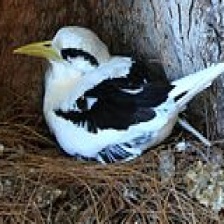
Species: WHITE TAILED TROPIC
Scientific name: PHAETHON LEPTURUS